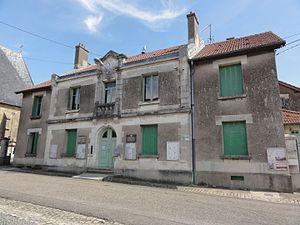
Senon est une commune française située dans le département de la Meuse, en région Grand Est.